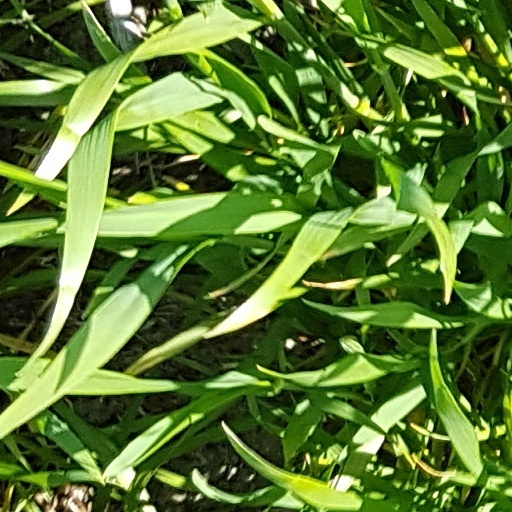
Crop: wheat